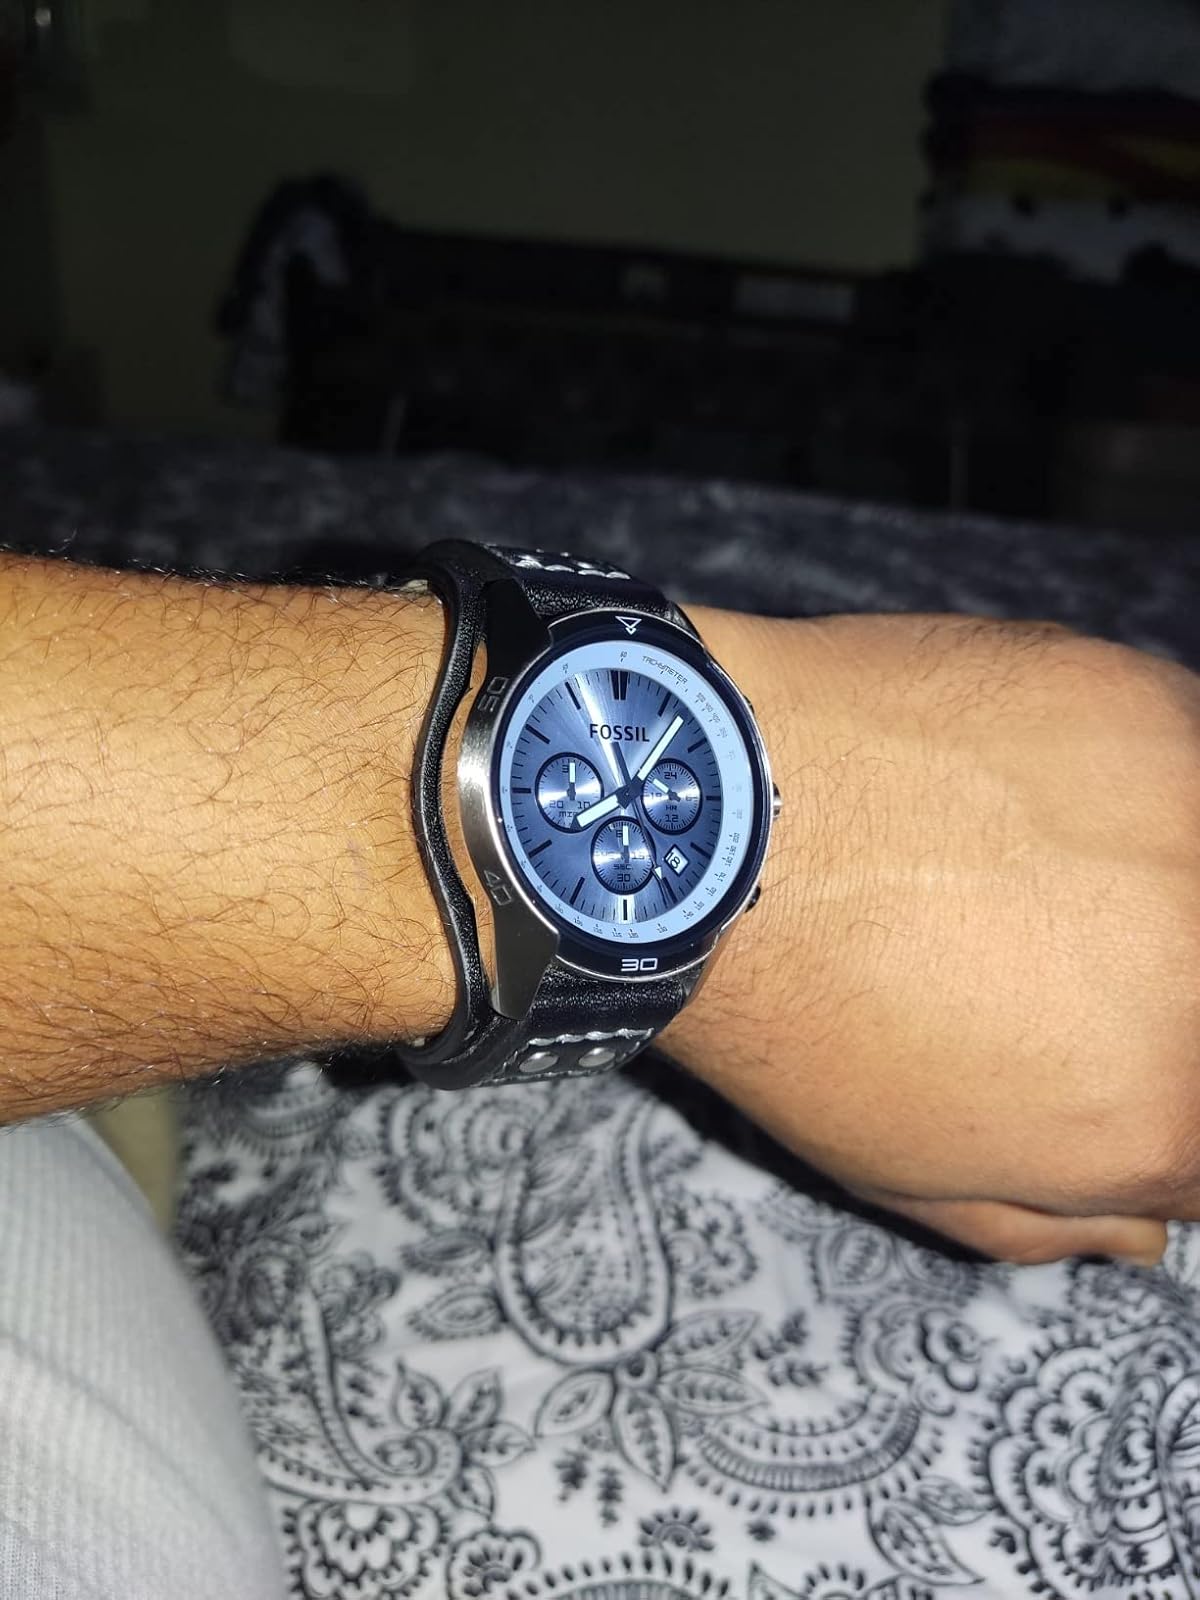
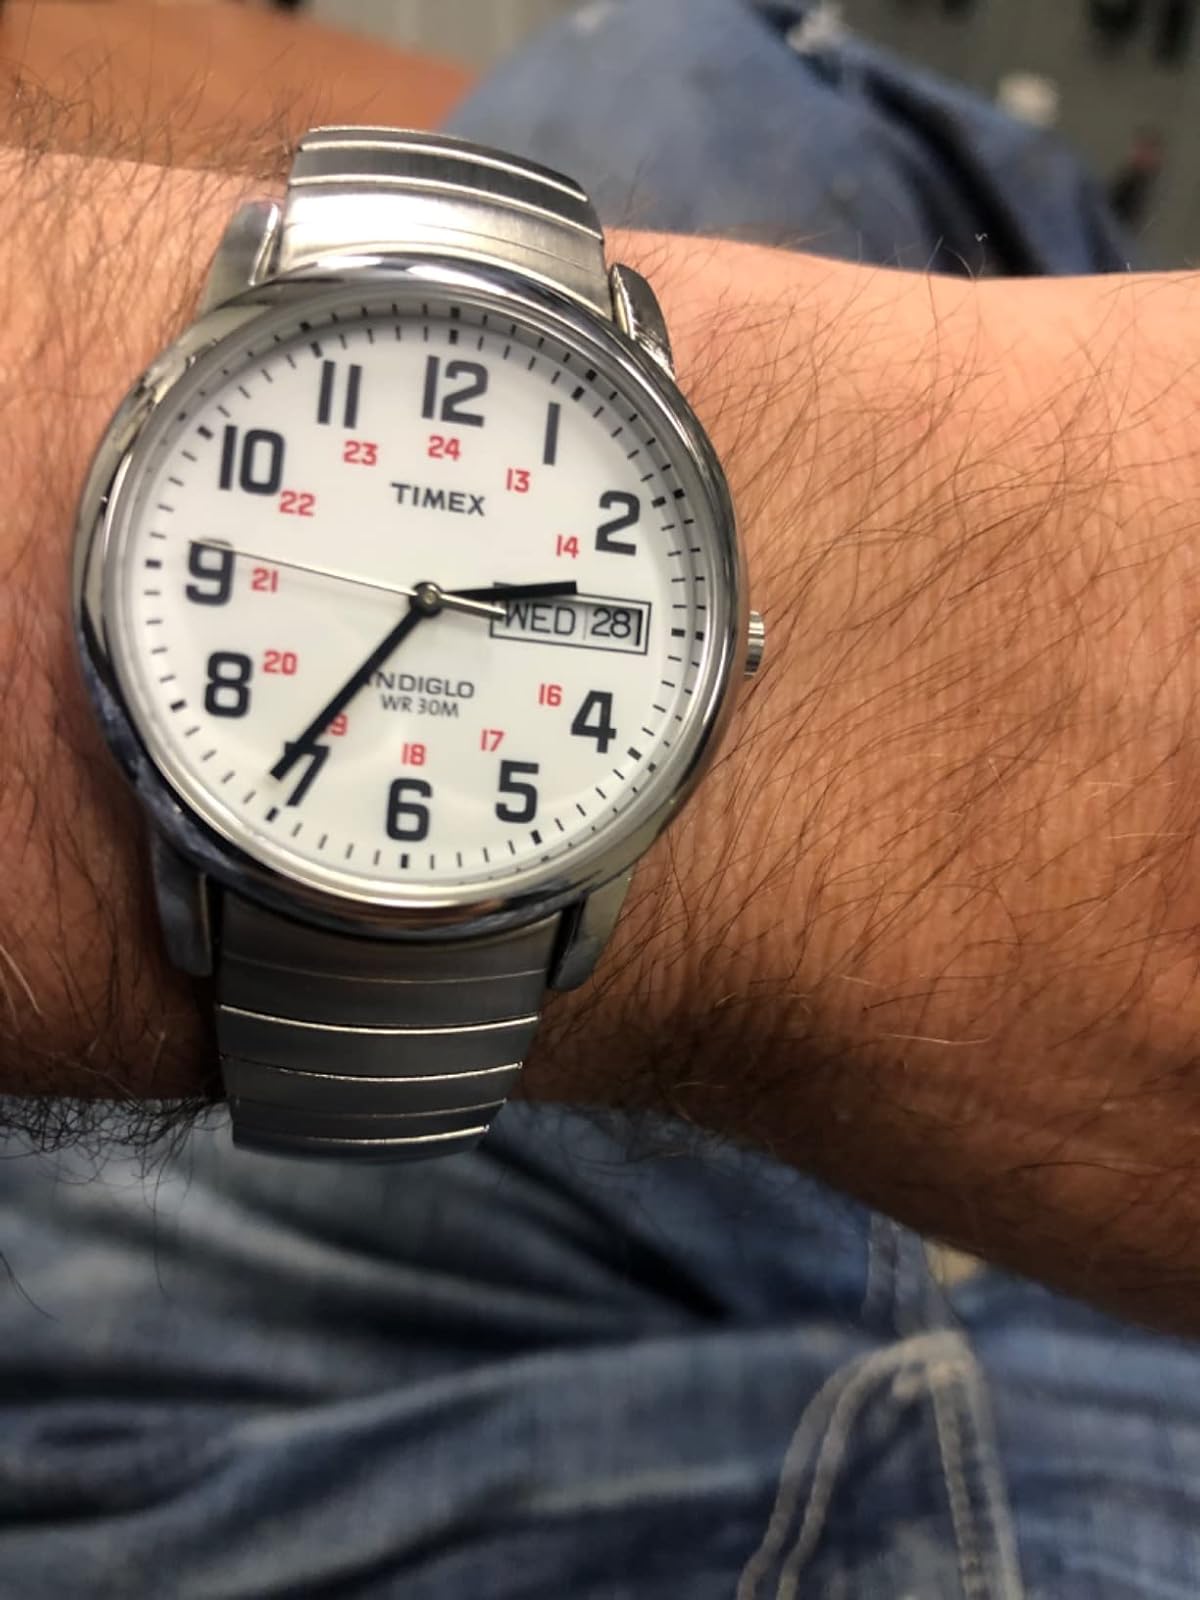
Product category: accessories_watch
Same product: no